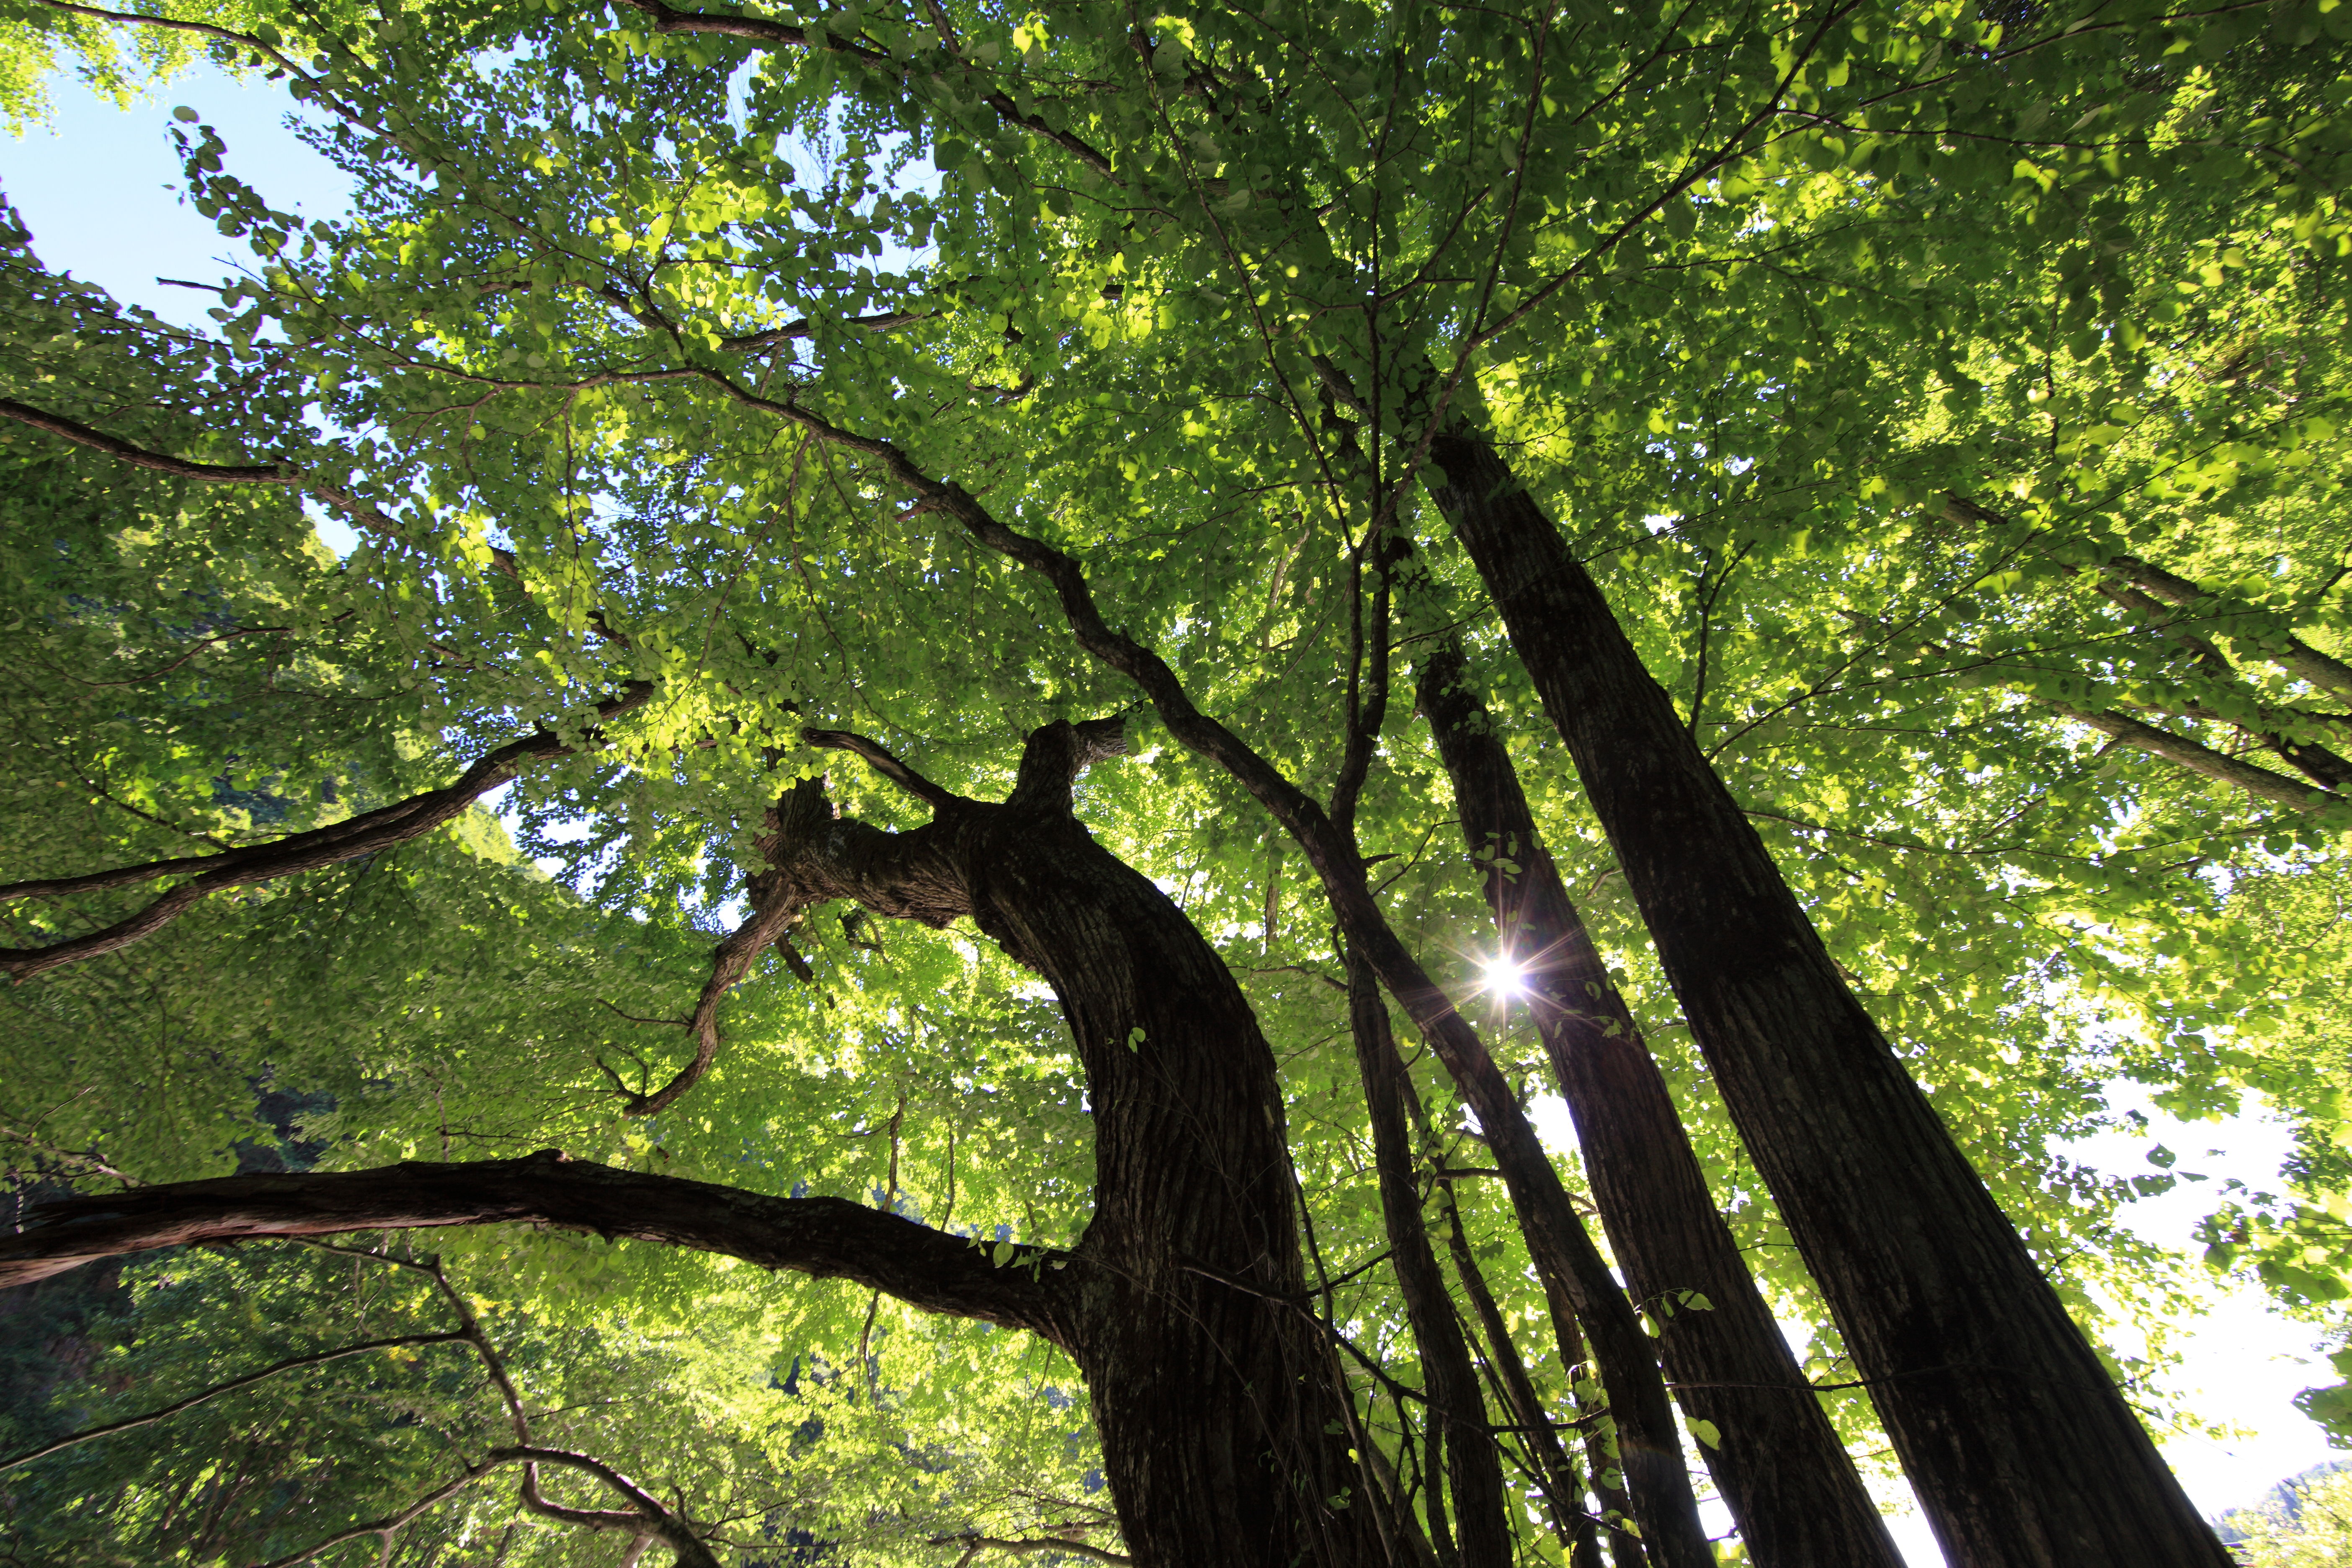
tree, nature, forest, grass, waterfall, branch, plant, sky, sunlight, leaf, trunk, spring, green, high, jungle, cool image, vegetation, rainforest, deciduous, 5d, grove, hires, woodland, i, markii, ecosystem, hi, res, resolution, niigata, myoko, myoukou, naenataki, biome, old growth forest, woody plant, temperate broadleaf and mixed forest, valdivian temperate rain forest